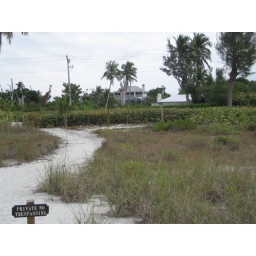
the house we stayed in from the beach